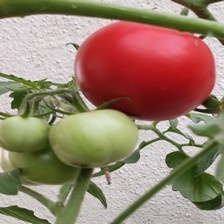
Label: tomato